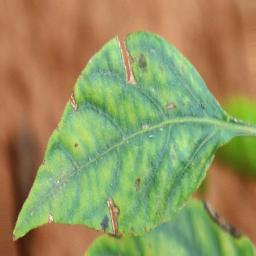
Label: nutritional